Mortimer Wheeler

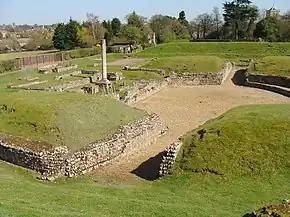
Wheeler excavated at Verulamium, later to become St Albans; the remains of the city's Roman theatre are shown.

Upon the retirement of the Keeper of the London Museum, Harmon Oates, Wheeler was invited to fill the vacancy. He had been considering a return to London for some time and eagerly agreed, taking on the post, which was based at Lancaster House in the St James's area, in July 1926. In Wales, many felt that Wheeler had simply taken the directorship of the National Museum to advance his own career prospects, and that he had abandoned them when a better offer came along. Wheeler himself disagreed, believing that he had left Fox at the Museum as his obvious successor, and that the reforms he had implemented would therefore continue. The position initially provided Wheeler with an annual salary of £600, which resulted in a decline in living standards for his family, who moved into a flat near Victoria Station.